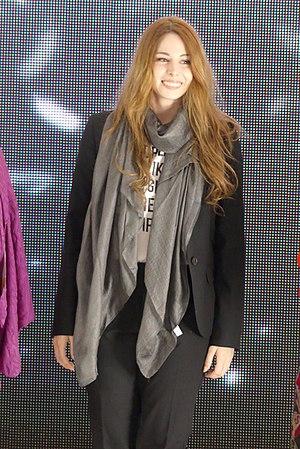
Eleonora Guglielmi, mieux connue sous le nom de Yuriko Tiger, née à Savone le 5 juillet 1993, est une cosplayer italienne.